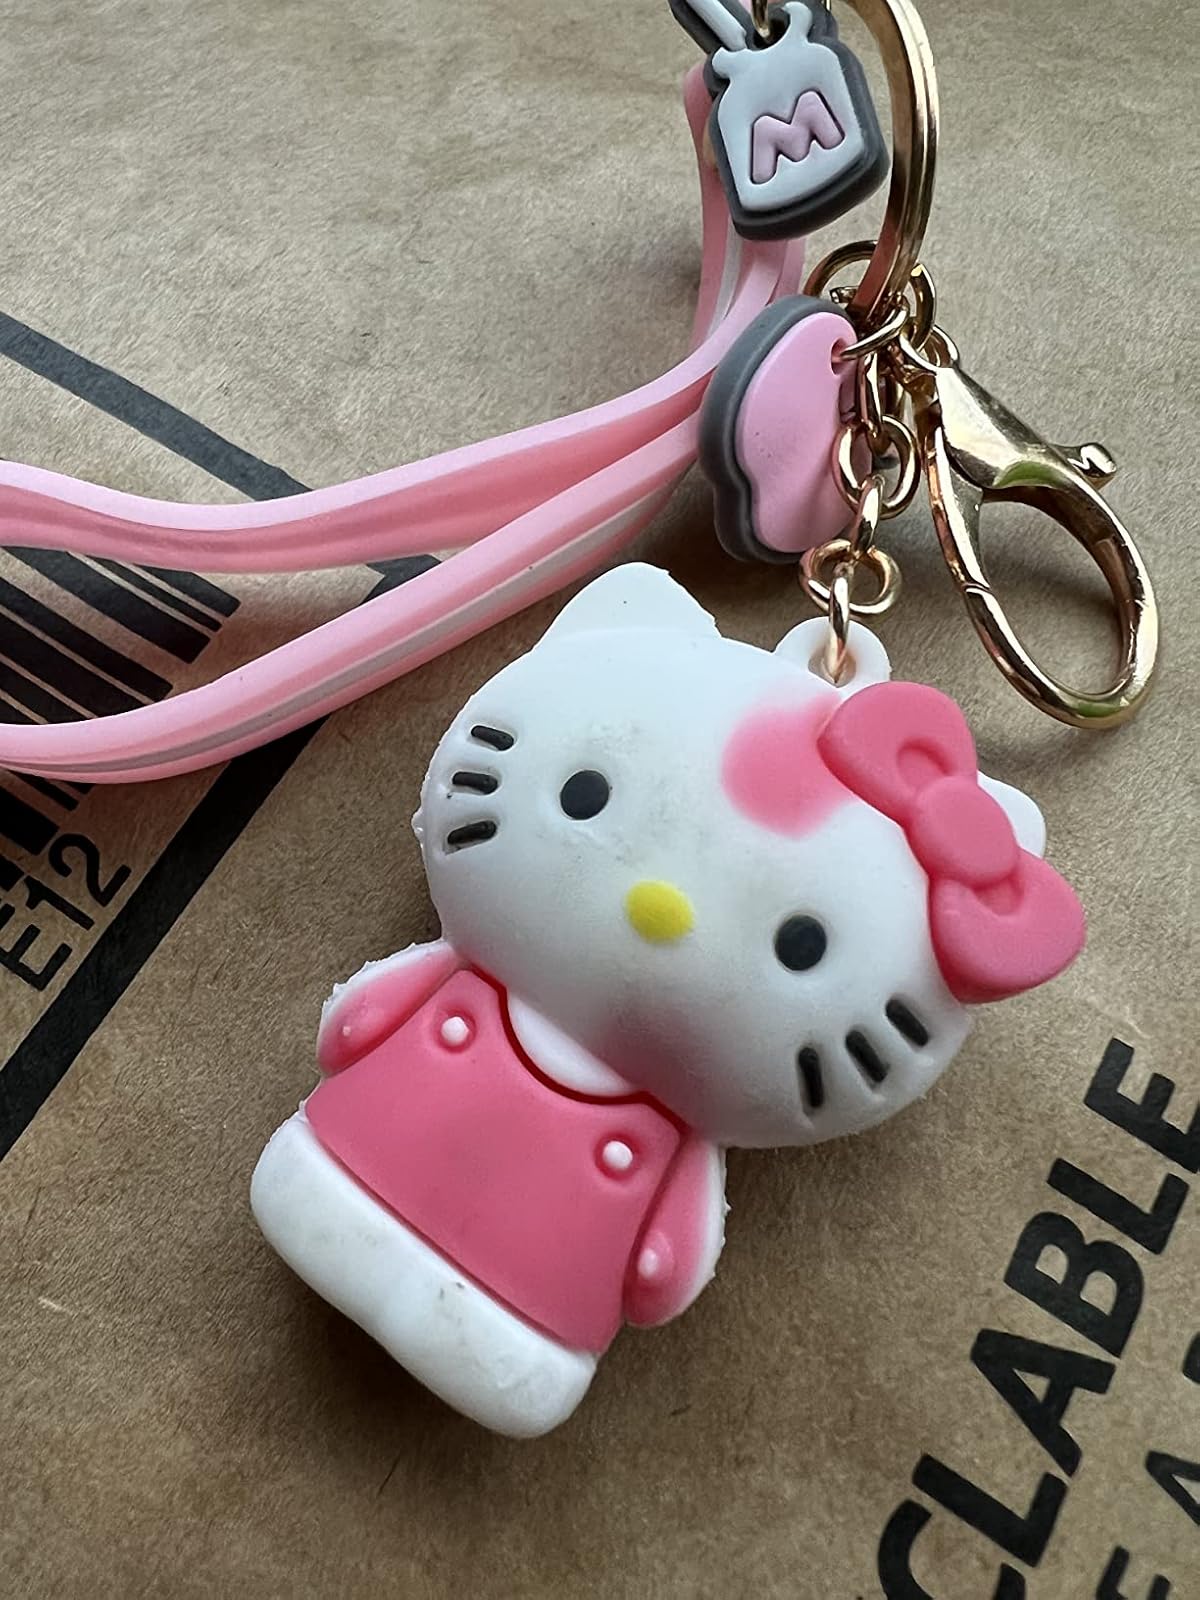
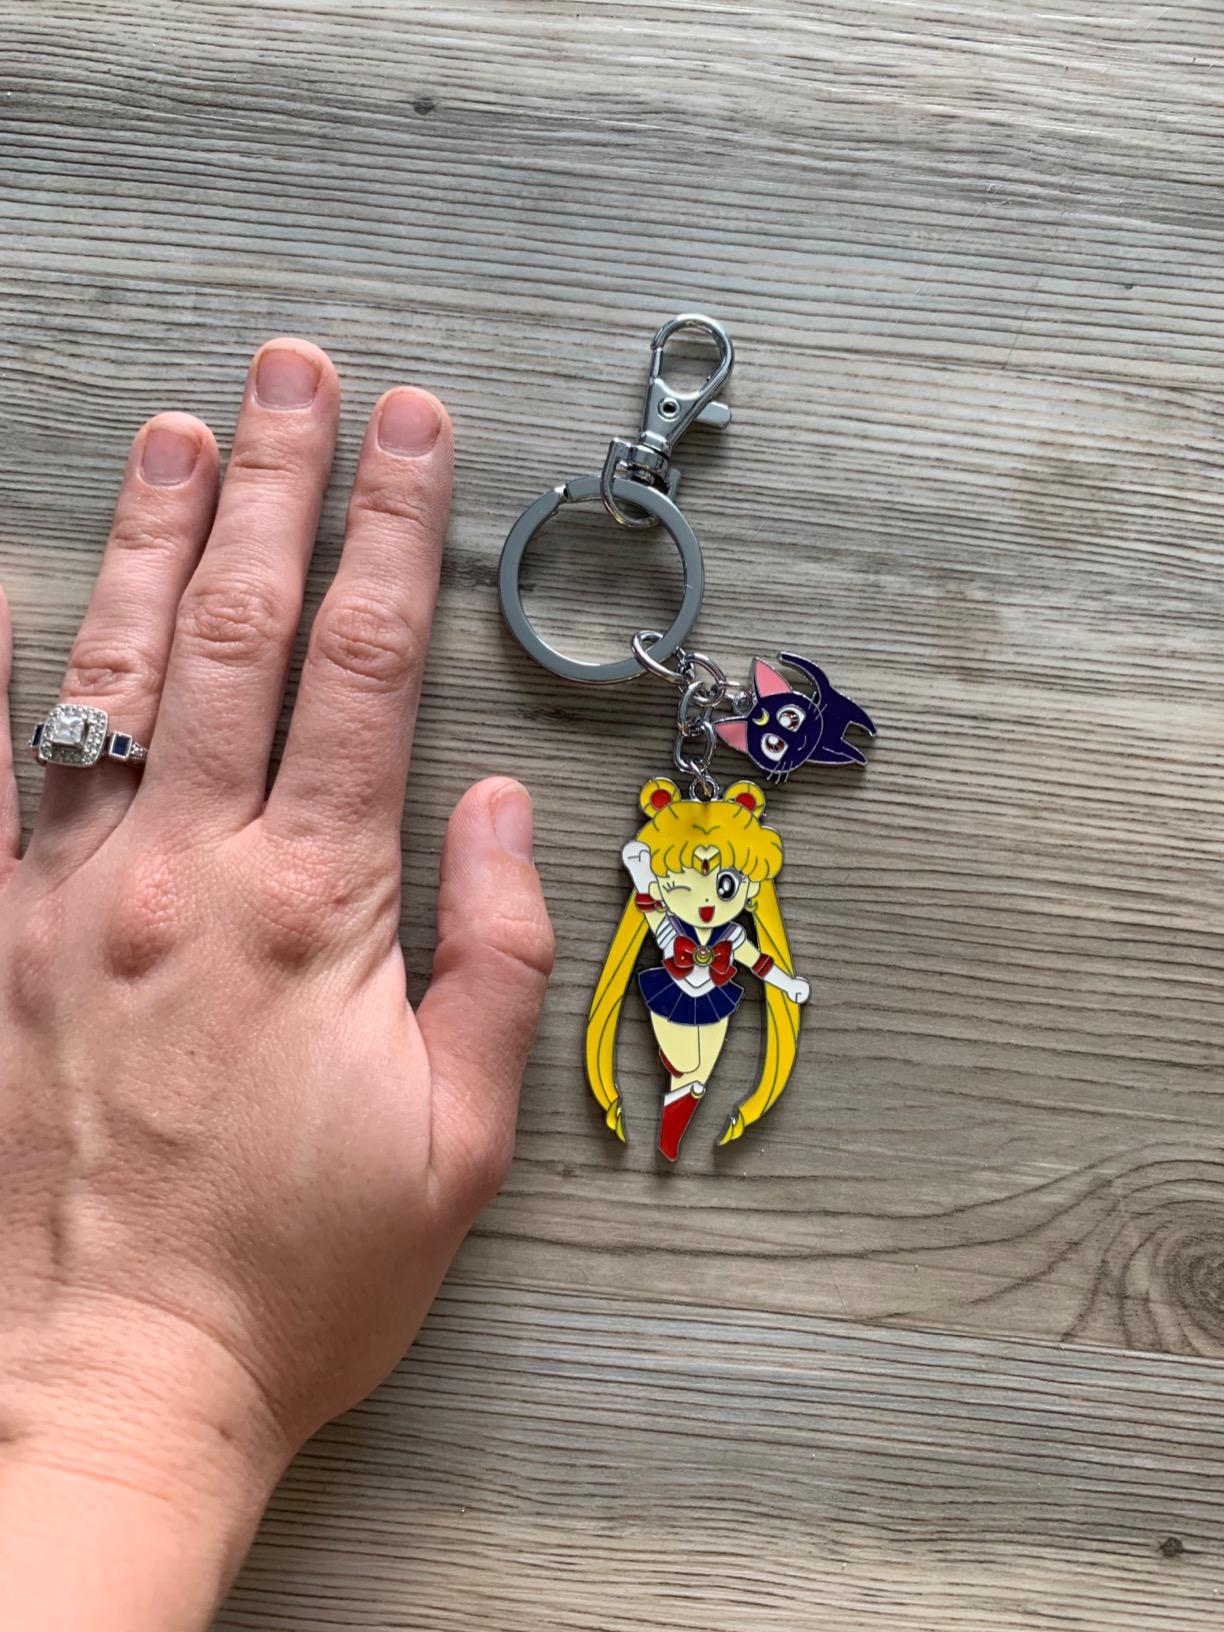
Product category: accessories_keychain
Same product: no